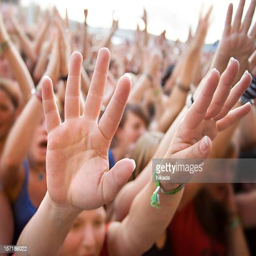
crowd at a rock concert